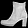
Label: Ankle boot